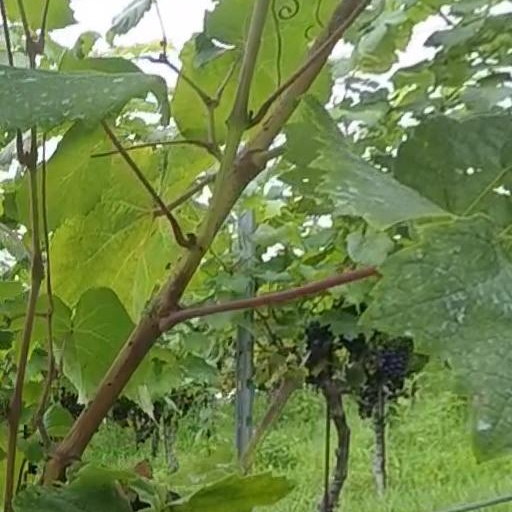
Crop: grape